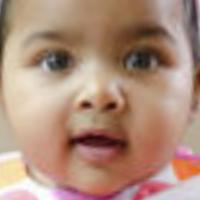
Age group: age 01-10